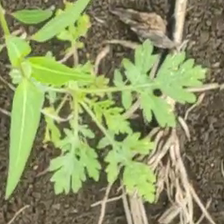
Weed species: Gajar_gavat_(Parthenium hysterophorus)